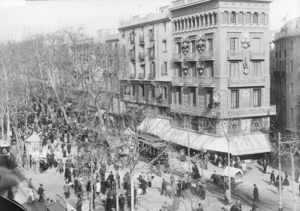
La Rambla, officiellement, est une avenue emblématique de Barcelone qui relie la place de Catalogne, centre névralgique de la ville, au Port Vell où se dresse la colonne de Christophe Colomb.